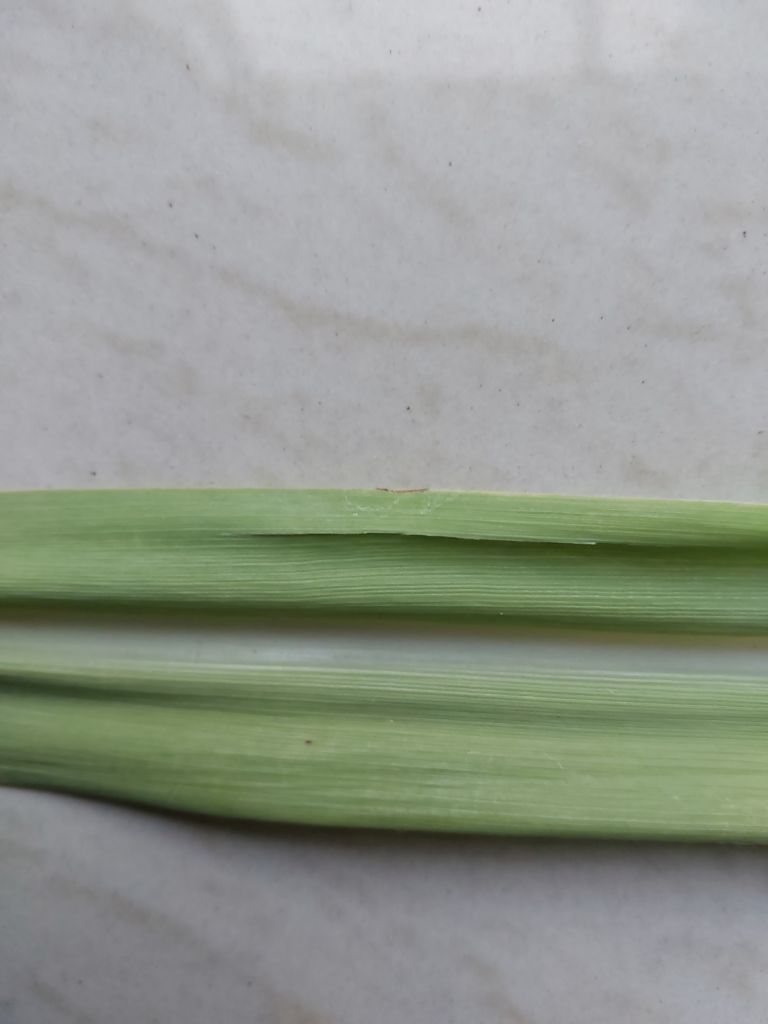
Label: Viral Disease